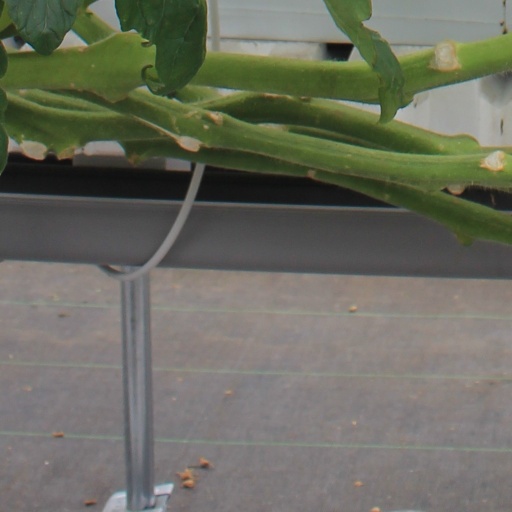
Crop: tomato